Farran Zerbe

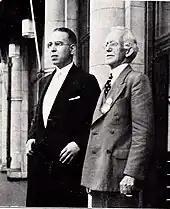
Zerbe (right) with his successor as head of the Chase Manhattan Bank Money Museum, Vernon Brown, c. 1939

In 1915, the Panama–Pacific International Exposition was held in San Francisco to both celebrate the opening of the Panama Canal and mark San Francisco's emergence from the devastating earthquake and fire of 1906. Zerbe was appointed head of the fair's numismatic department, overseeing the sale of the coins and medals the U.S. Mint issued to commemorate the exposition. In January 1915, Congress had authorized five coins, including round and octagonal $50 pieces. Zerbe also displayed his Money of the World exhibit and was present there almost continuously from the fair's February 1915 opening until its December closing. "The Numismatist" later printed an estimate that a third of the fair's 18million visitors came to see Zerbe's exhibit, of which half a million heard the informal talks he gave, discussing the 50-centime piece he displayed and which he said had launched his interest in coin collecting.